Christopher Priest (novelist)

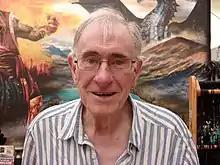
Priest in 2019

Christopher Mackenzie Priest (14 July 1943 – 2 February 2024) was a British science fiction writer and novelist. His works include "Fugue for a Darkening Island" (1972), "The Inverted World" (1974), "The Space Machine" (1976), "The Affirmation" (1981), "The Glamour" (1984), "The Prestige" (1995), and "The Separation" (2002).